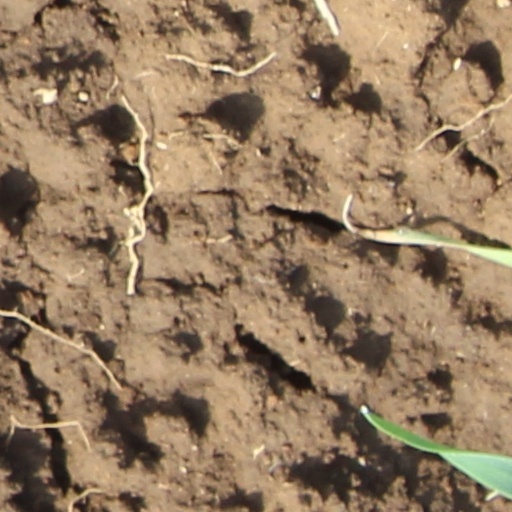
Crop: wheat